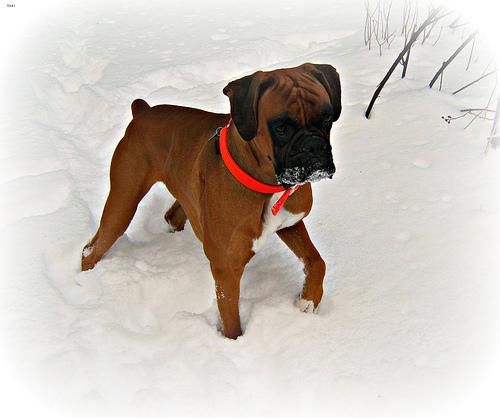
Breed: boxer